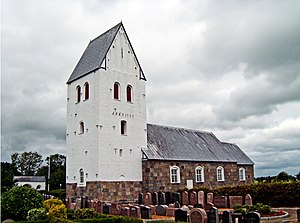
Fabjerg Kirke
Fabjerg Kirke set fra sydvest
fra sydvest
Fabjerg Kirke er en kirke i Vestjylland, ca. 6 km sydøst for Lemvig i Fabjerg Sogn hvor kirken er sognekirke.